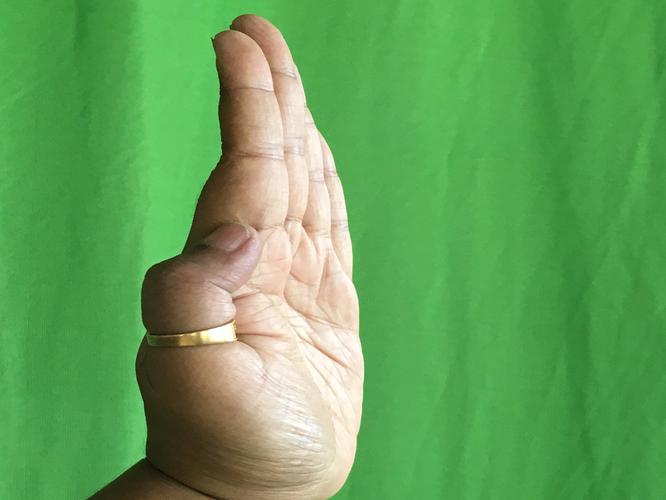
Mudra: Pathaka
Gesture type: single_hand